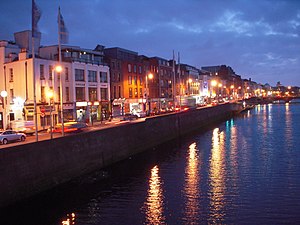
Liffey
Liffey i Dublins aftenbelysning, april 2011.
Floden Liffey i Dublin om aftenen. 26. april 2011.
Liffey er en 125 km lang irsk flod, der udspringer ved Sally Gap nær Kippure i Wicklow syd for Dublin, løber gennem byen og udmunder i det Irske Hav. Liffey har et rigt plante- og dyreliv og mange broer, som krydser den, alene i det centrale Dublin er der 16 broer.